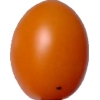
Label: tomato_cherry_orange